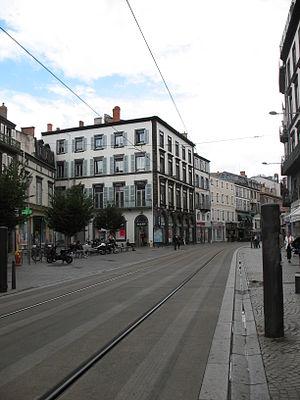
Clermont-Ferrand, France. Avenue des États-Unis, en direction de la place Gaillard.
L'avenue des États-Unis est une voie importante du centre de Clermont-Ferrand.